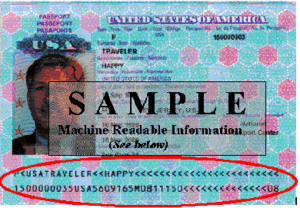
Un passeport est un document de circulation délivré par le gouvernement d'un État à ses citoyens, pièce d'identité permettant à son porteur de voyager à l'étranger. Toute personne sollicitant l'entrée dans un pays autre que le sien, comme touriste, étudiant ou travailleur, doit remplir certaines formalités et solliciter une autorisation. Pour franchir une frontière le passeport est généralement requis, pouvant être couplé à un visa.